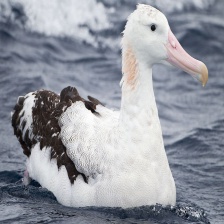
Species: ALBATROSS
Scientific name: DIOMEDEIDAE